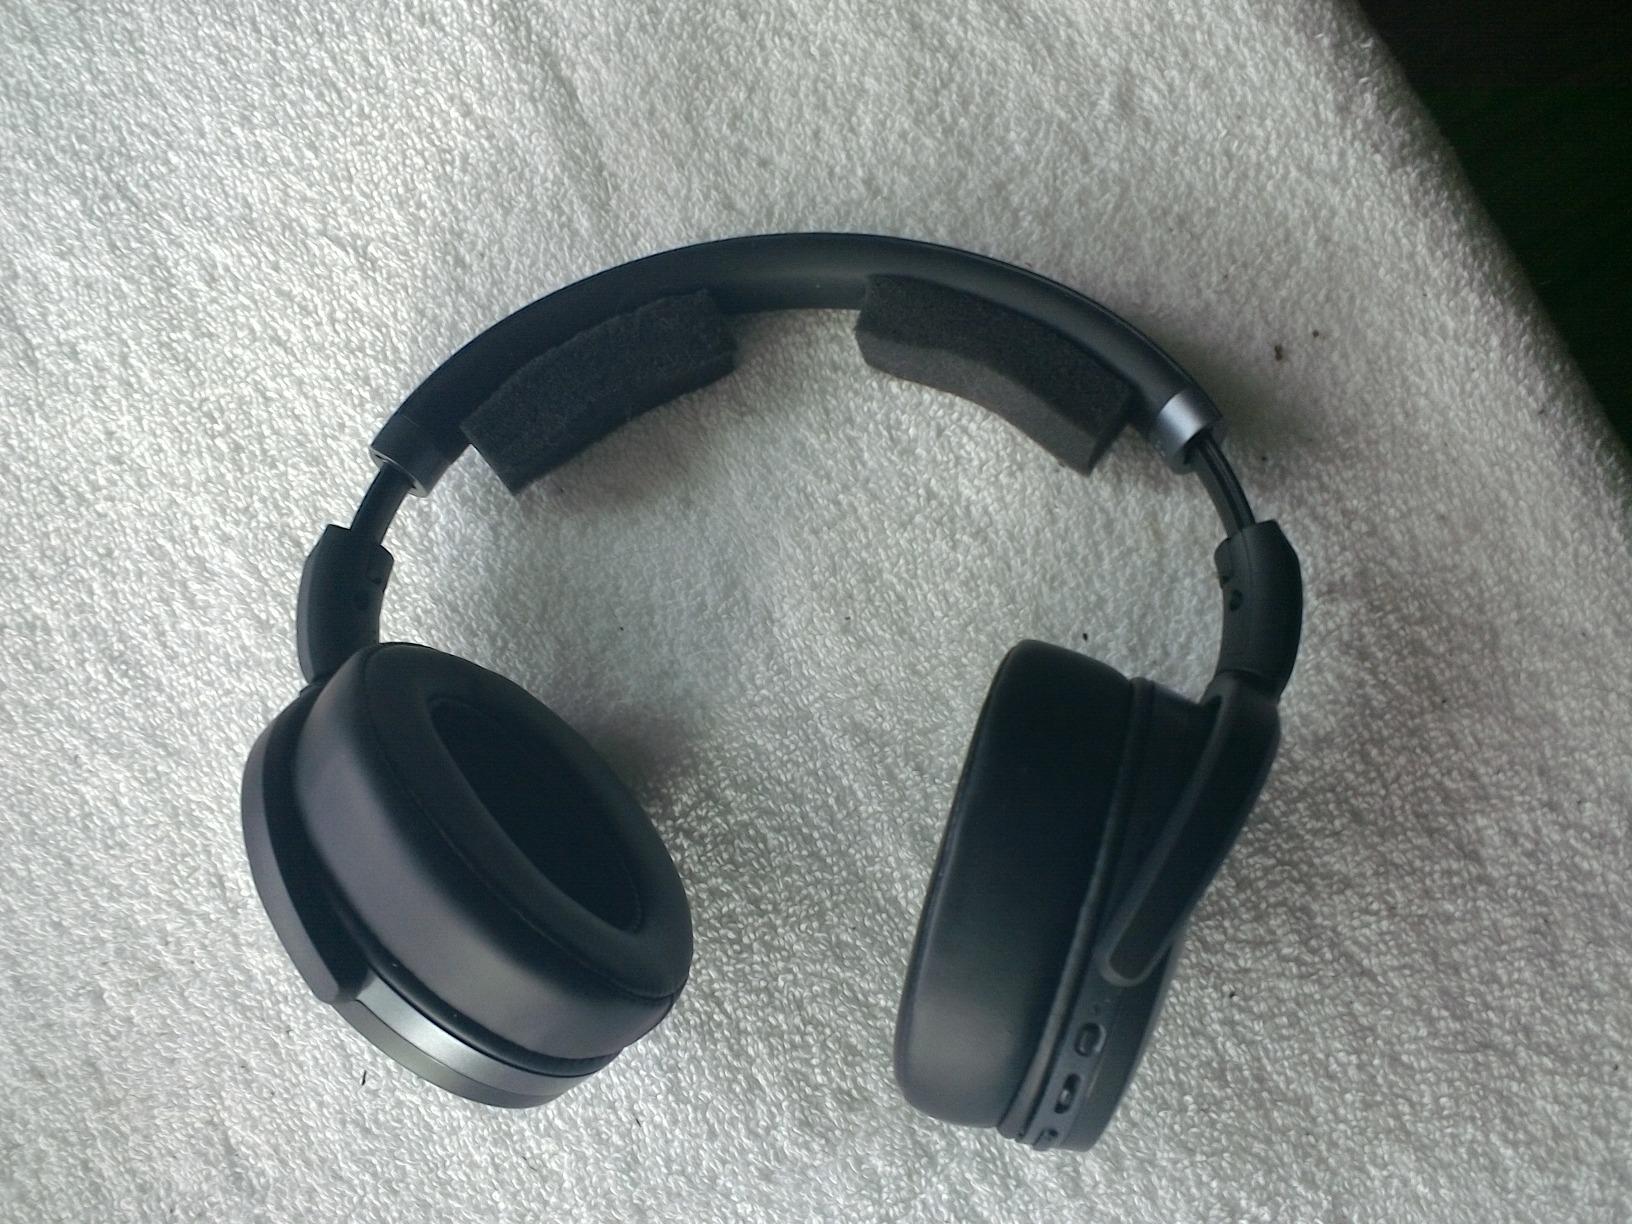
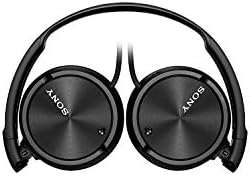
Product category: headphones
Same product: no